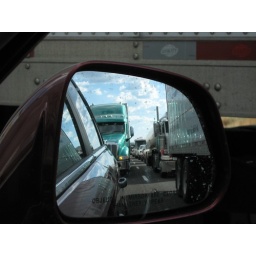
Rear view mirror of the rental car while stuck in traffic. On I-40 East 20 minutes outside of Flagstaff.